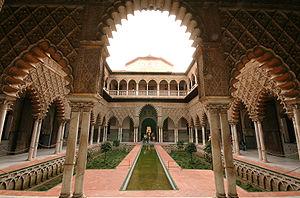
L'alcazar de Séville est un palais fortifié construit à Séville par les Omeyyades d'Espagne et modifié à plusieurs reprises pendant et après la période musulmane. Il est considéré comme l'exemple le plus brillant de l'architecture mudéjar sur la péninsule Ibérique. La famille royale d'Espagne utilisait encore récemment l'étage, mais préfère actuellement l'hôtel Alphonse XIII à côté. Pour indiquer leur présence, le drapeau de l'entrée touristique est baissé.
Séville est une ville du Sud de l’Espagne, capitale de la province de Séville et de la communauté autonome d’Andalousie.
Cet article décrit la géographie de l'univers fictif de Game of Thrones / Le Trône de fer.